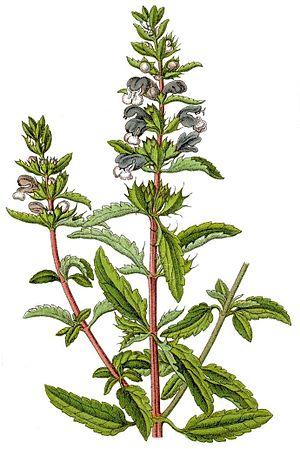
Le Dracocephalum moldavica ou thé des jardins aussi appelé tête de dragon, mélisse de Moldavie est une plante herbacé de la famille des lamiacées ayant un goût citronné.